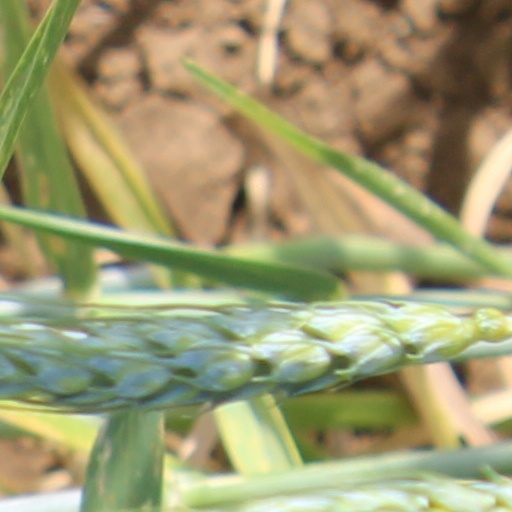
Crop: wheat